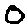
Label: 0